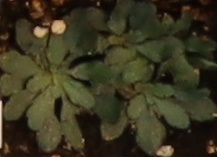
Label: Horseweed